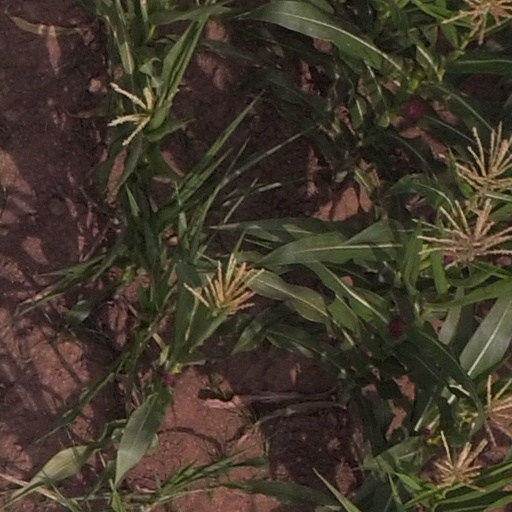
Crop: maize; corn